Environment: real
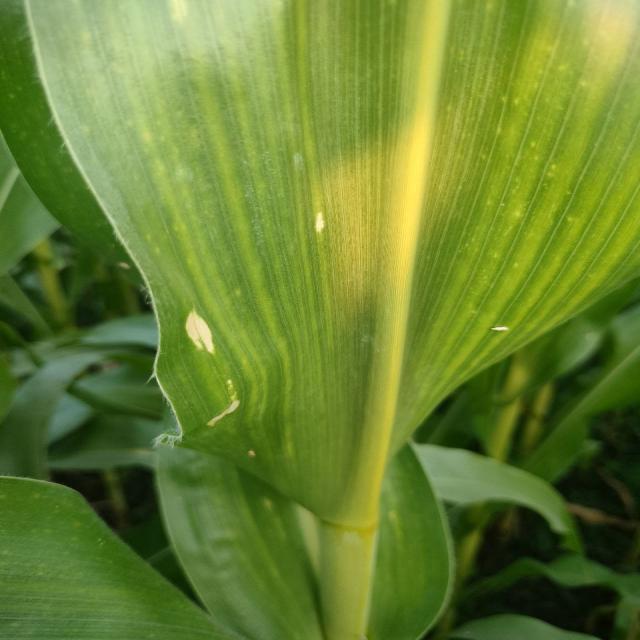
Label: northern_corn_leaf_blight